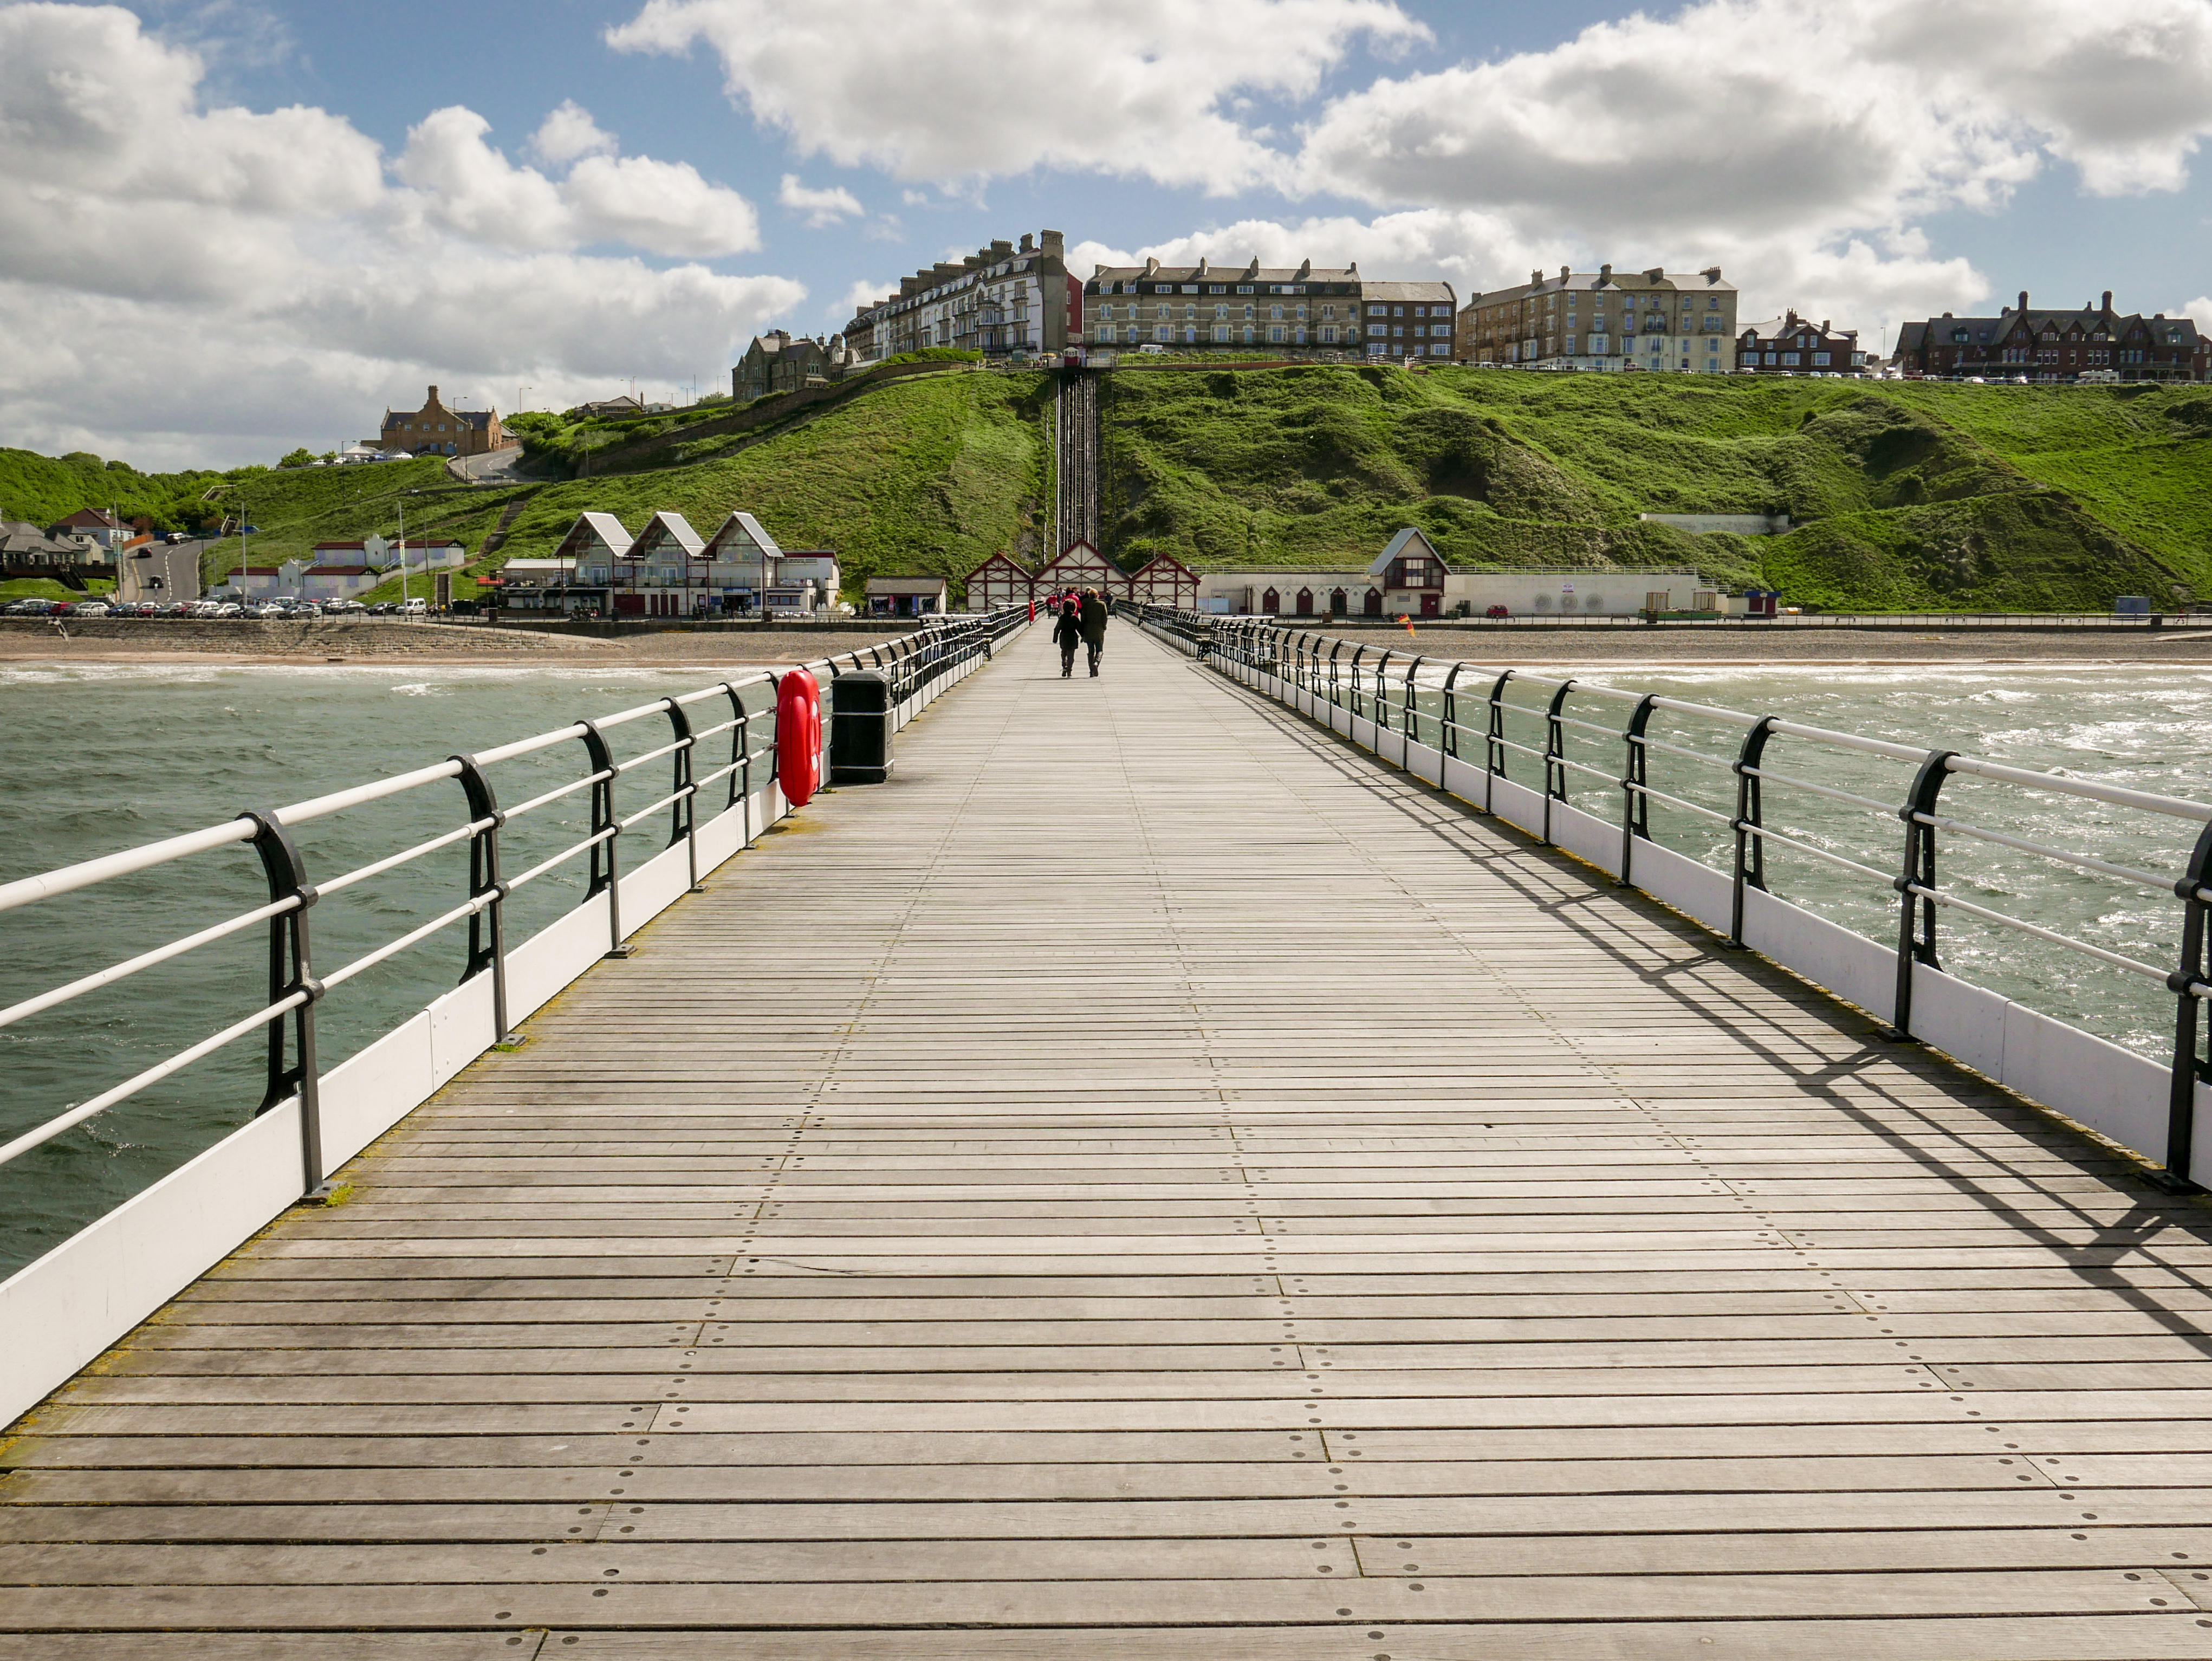
sea, coast, water, people, boardwalk, bridge, pier, river, walkway, landmark, waterway, cliffs, history, saltburn, nonbuilding structure